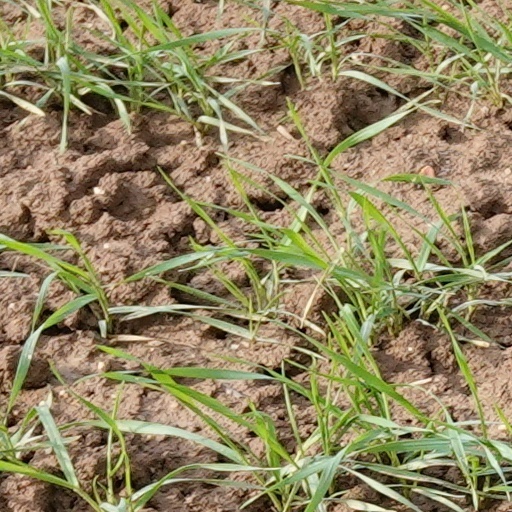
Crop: wheat